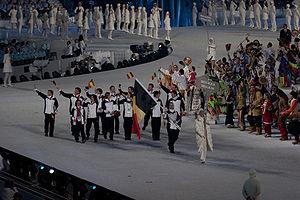
Cet article contient des informations sur la participation et les résultats de la Belgique aux Jeux olympiques d'hiver de 2010 à Vancouver au Canada. Elle était représentée par huit athlètes.